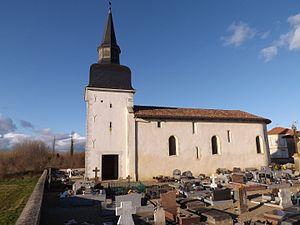
Eglise Saint-Jean-Baptiste de Préchacq-les-Bains, Landes, France
Le département français des Landes compte 438 églises pour un total de 331 communes, soit une moyenne de 1,32 église par commune. La commune de Parleboscq, née de la réunion de sept paroisses, compte à elle seule sept églises.
Préchacq-les-Bains est une commune française située dans le département des Landes en région Nouvelle-Aquitaine.